Sikorsky HH-52 Seaguard

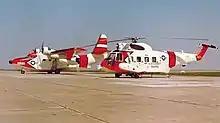
A Coast Guard Grumman HU-16 Albatross and a Sikorsky HH-52A in March 1964

One prominent early use of the S-62 was with the operator San Francisco and Oakland Helicopter Airlines, one of the first helicopter airlines to operate without a federal subsidy, and the first to operate exclusively using turbine engine helicopters; the airline commenced passenger flights using a pair of two leased S-62s in June 1961, each of which being configured to carry up to 10 passengers. On 21 December of that year, rival operator Los Angeles Airways performed the first scheduled service using an American turbine-powered helicopter via a leased S-62. By June 1962, three S-62s were reportedly in operation for specialized transportation purposes, such as servicing offshore oil rigs in the Gulf of Mexico, with Petroleum Helicopters. Other early civilian operators included Okanagan Helicopters, which used its S-62s to supply remote radar installations, and the Canadian Department of Transport, which had the type fly resupply missions to its lighthouses.